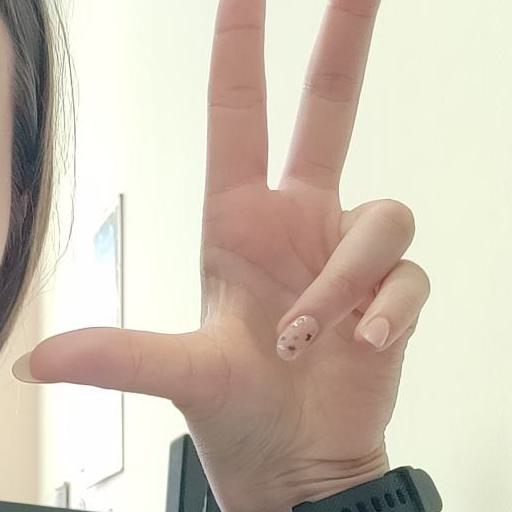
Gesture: three2